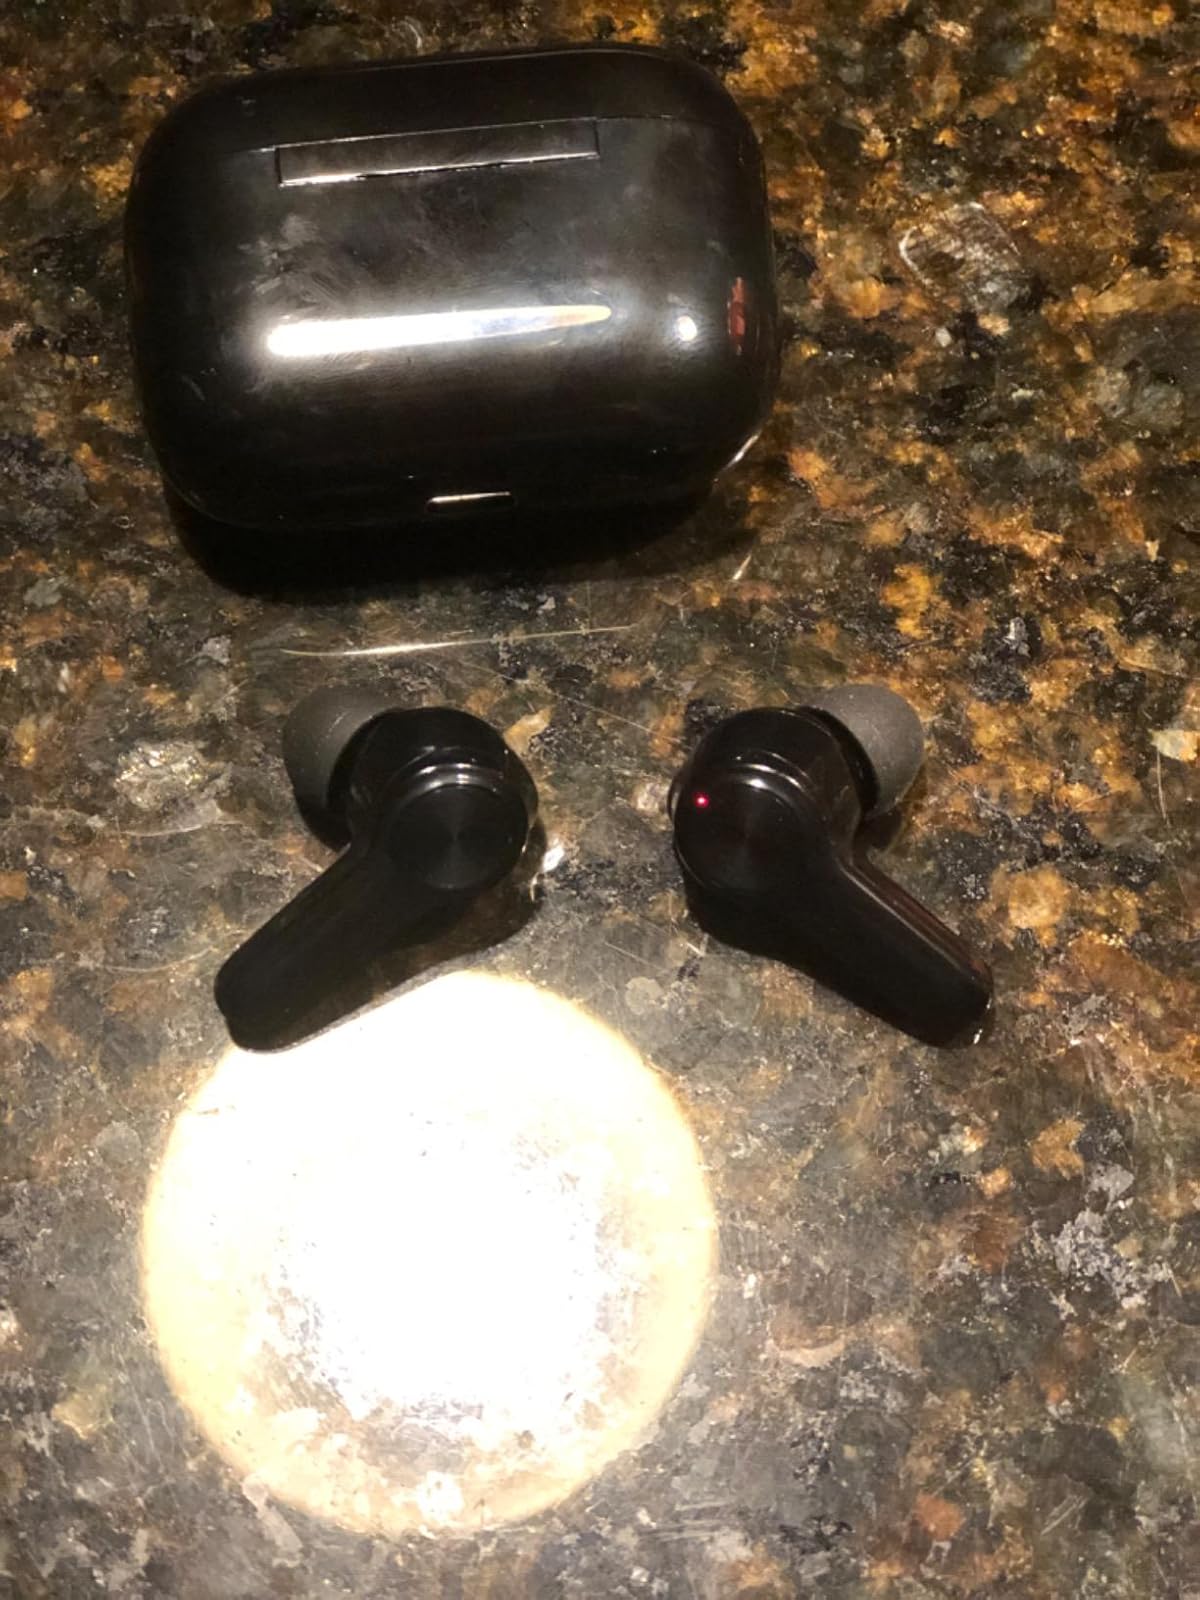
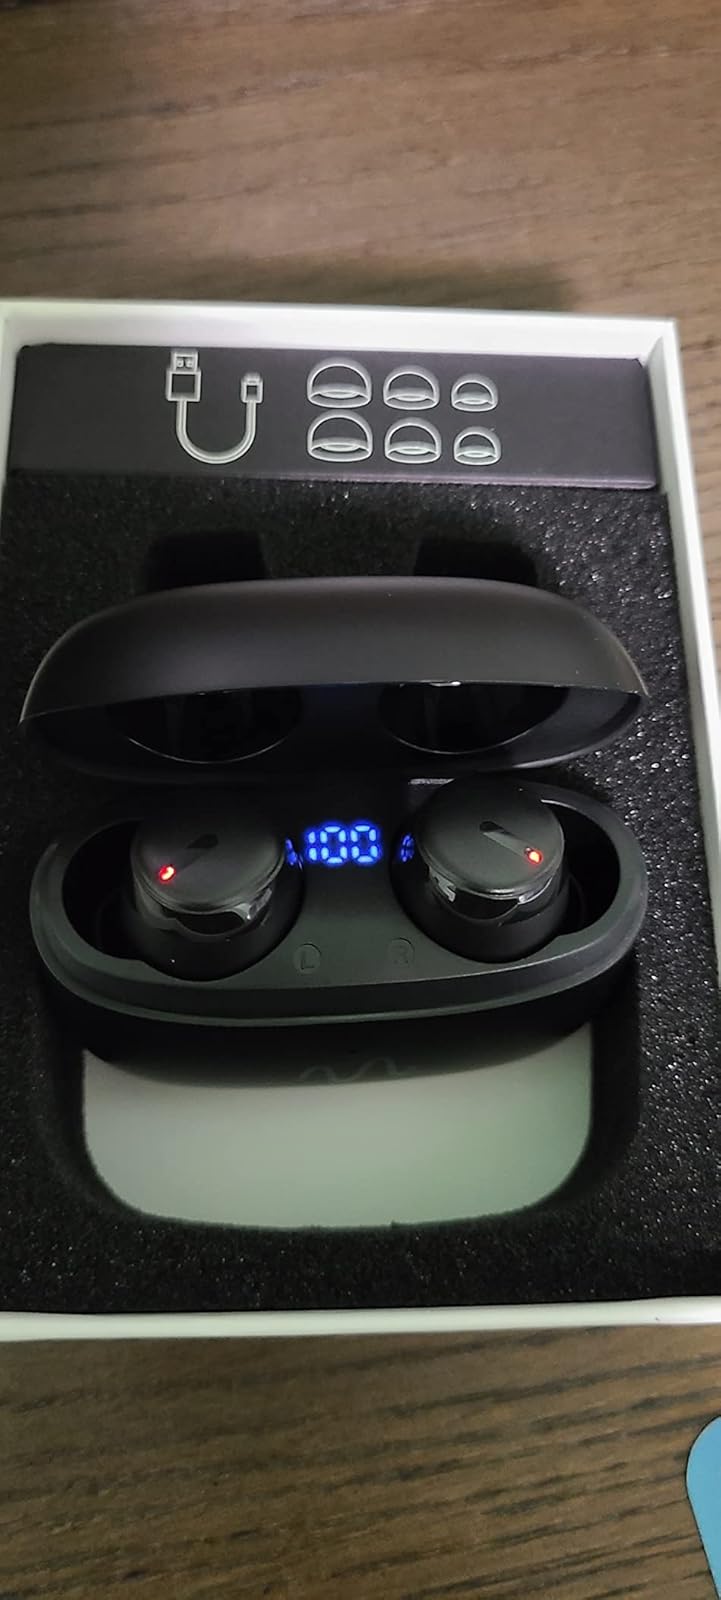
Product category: earbuds
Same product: no